White Collar (TV series)

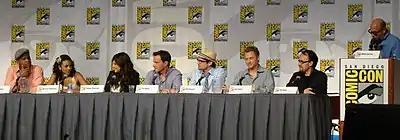
The cast of "White Collar"

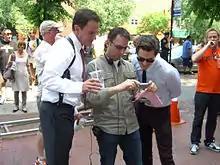
DeKay (left) and Bomer (right) during filming of the third-season episode "On the Fence", June 7, 2011

ION Television acquired the rights for syndication of "White Collar" in 2013 along with "Burn Notice". It is the third USA Network television series to be in syndication on ION Television, along with "Monk" and "Psych".